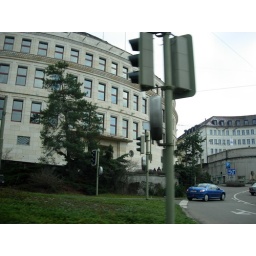
Ruths favorite car in Switzerland, so cute and tiny